Saint-Tropez

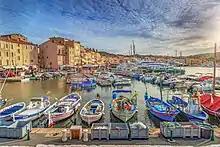
Enhanced color photo of the port of Saint-Tropez

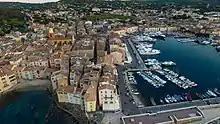
Aerial view of Saint-Tropez

The port was widely used during the 18th century; in 1789 it was visited by 80 ships. Saint-Tropez's shipyards built tartanes and three-masted ships that could carry 1,000 to 12,200 barrels. The town was the site of various associated trades, including fishing, cork, wine and wood. The town had a school of hydrography. In 1860, the flagship of the merchant navy, named "The Queen of the Angels" ("La Reine des Anges", a three-masted ship of 740 barrels capacity), was built at Saint-Tropez.